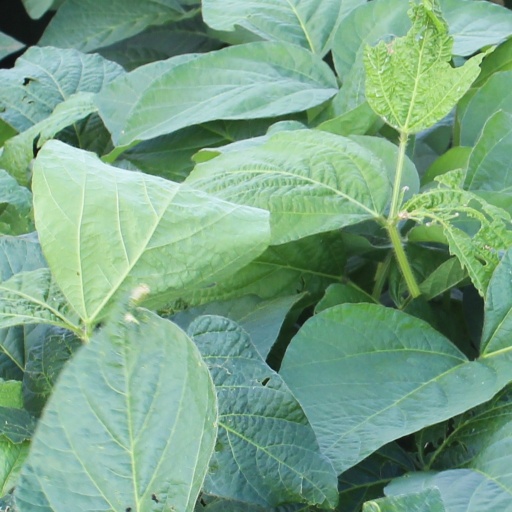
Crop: soybean